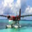
Label: airplane